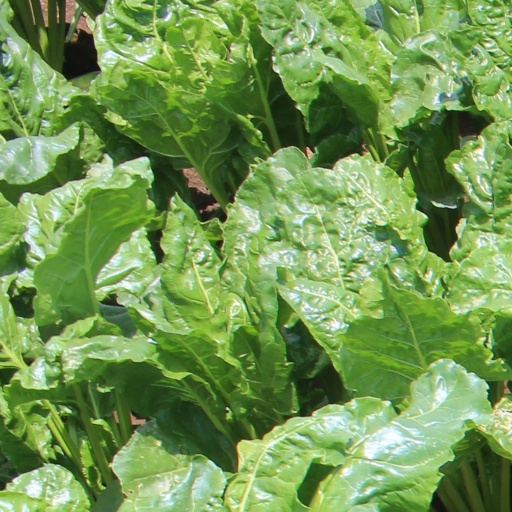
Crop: sugar beet